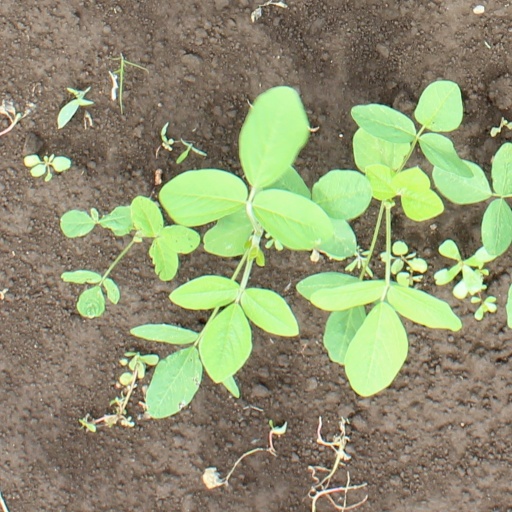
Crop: soybean